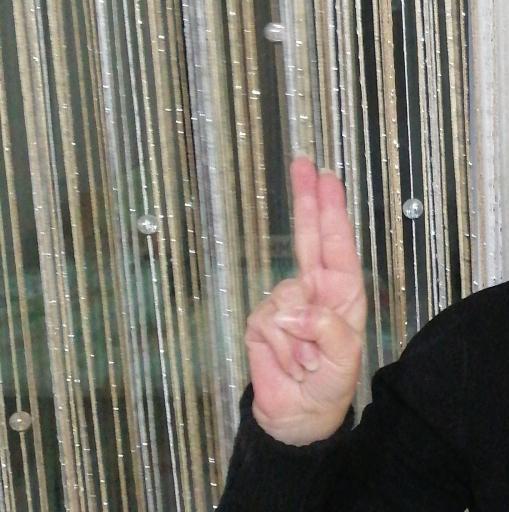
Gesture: two_up